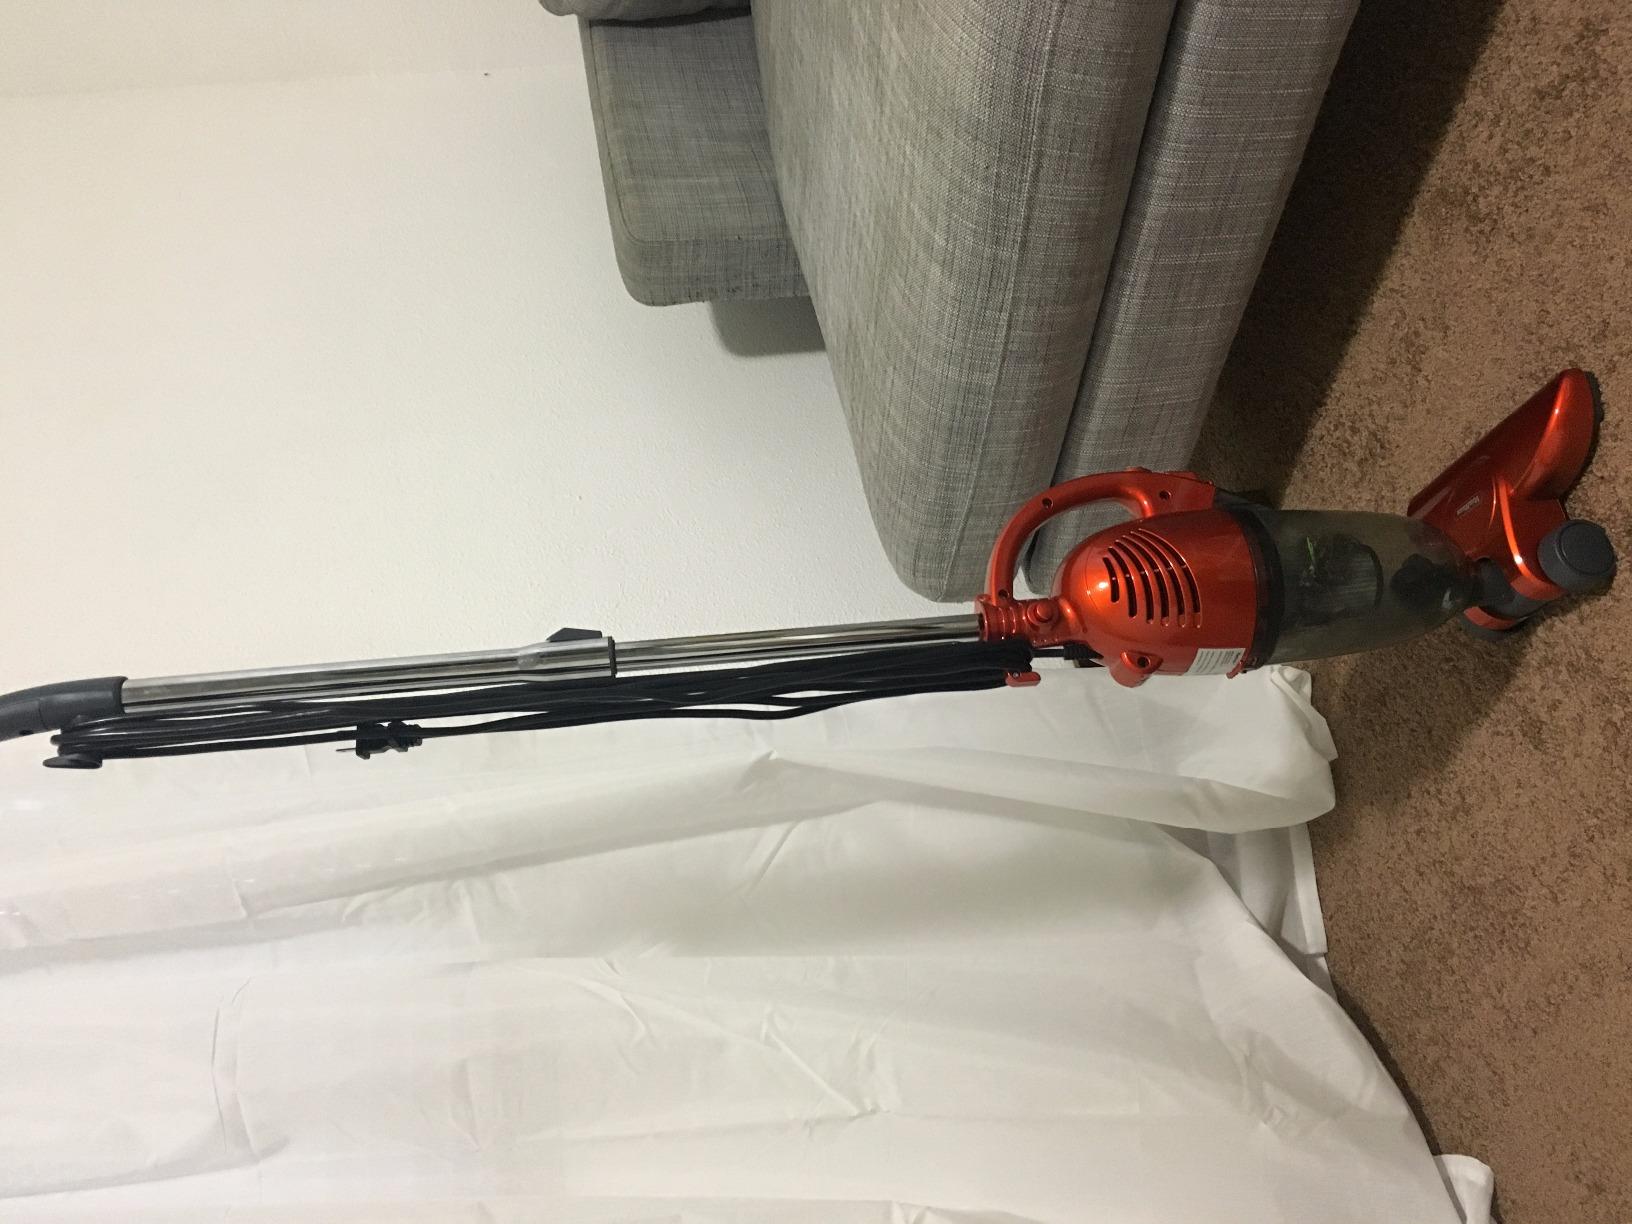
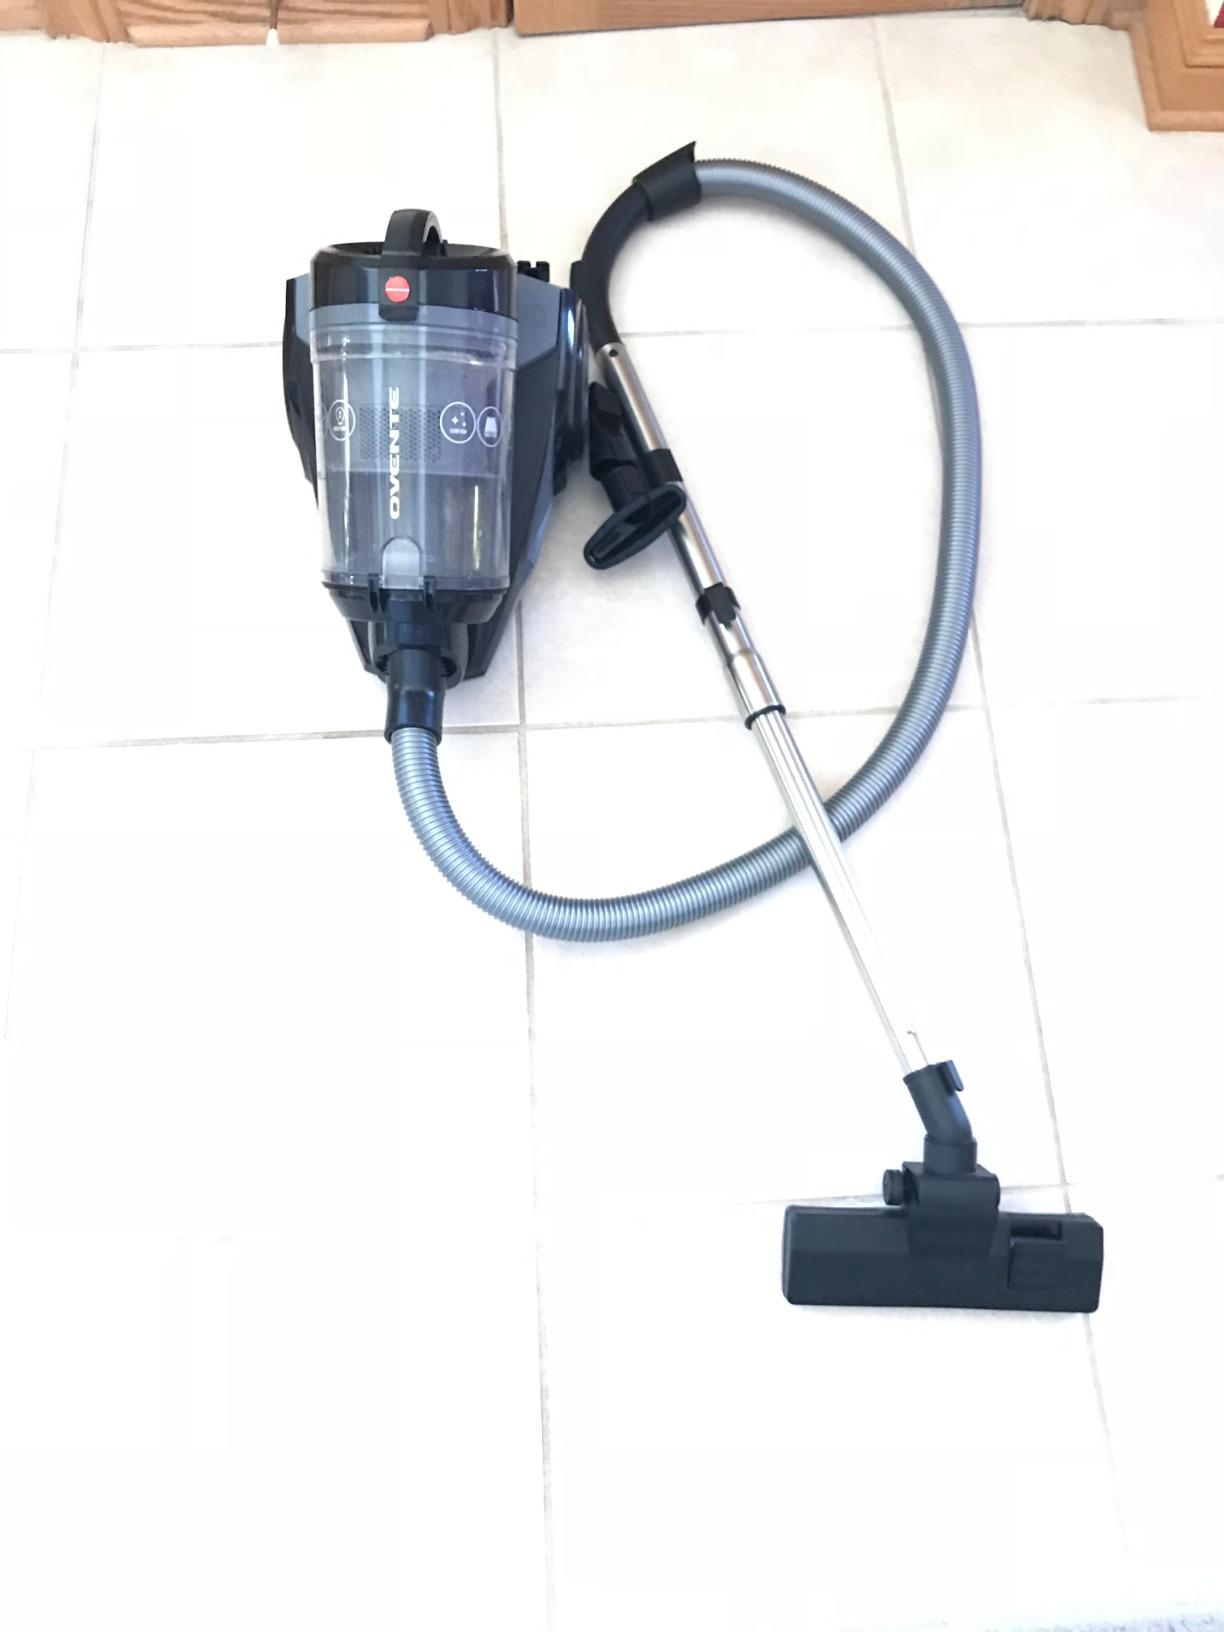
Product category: items_vacuum
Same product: no